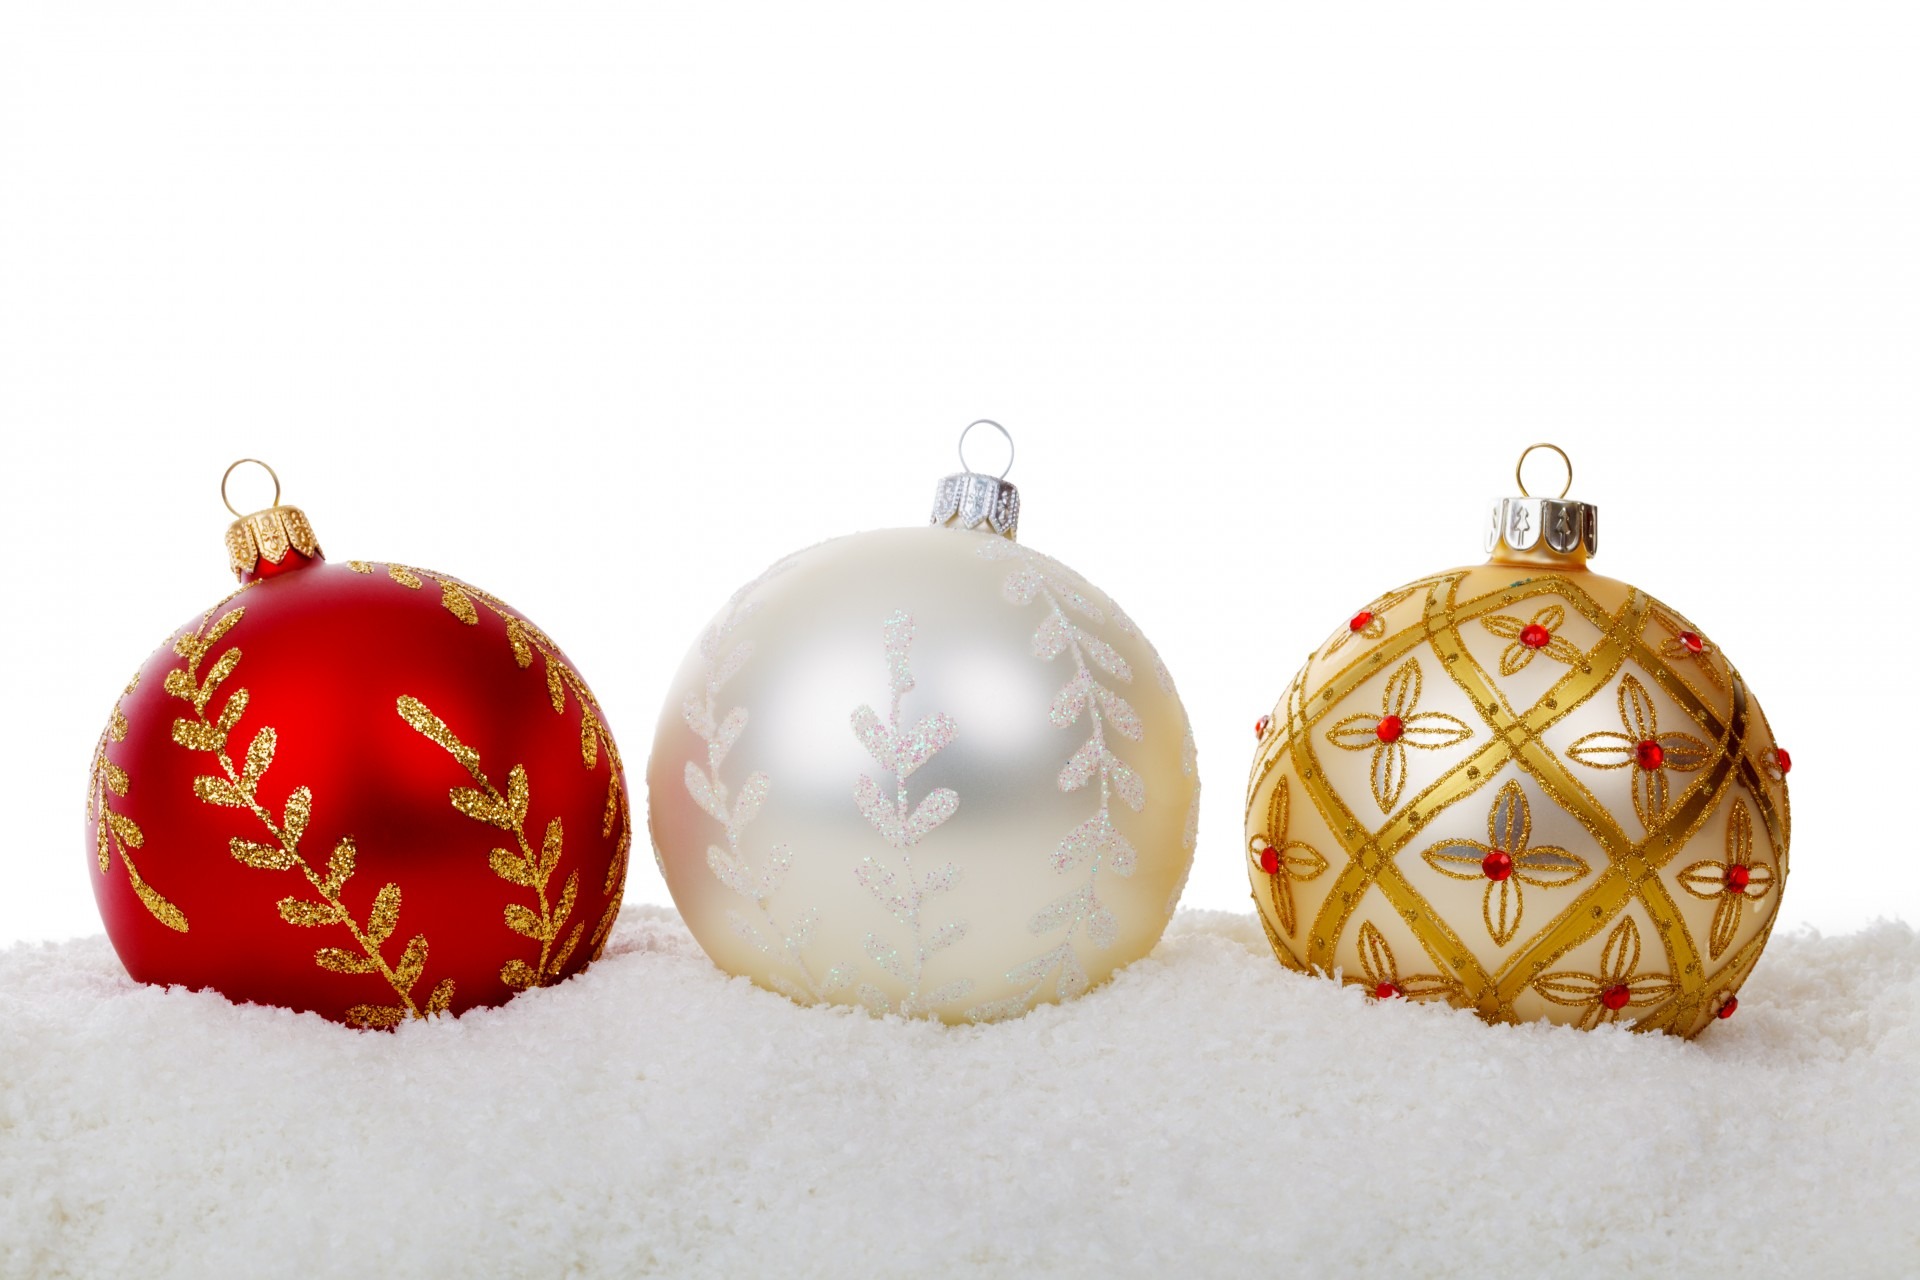
snow, winter, glass, isolated, celebration, decoration, golden, red, holiday, christmas, season, ornament, christmas decoration, seasonal, sphere, christmas ball, xmas, baubles, merry